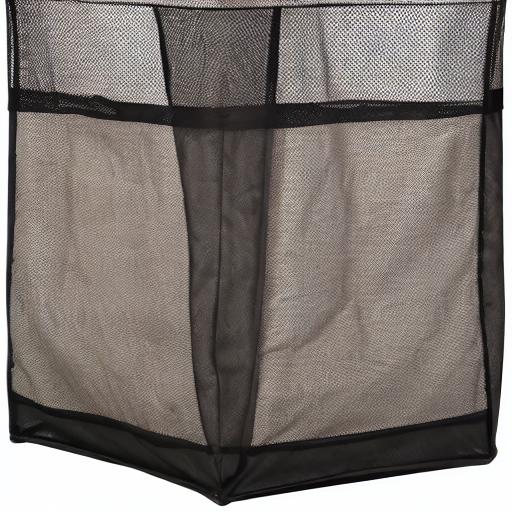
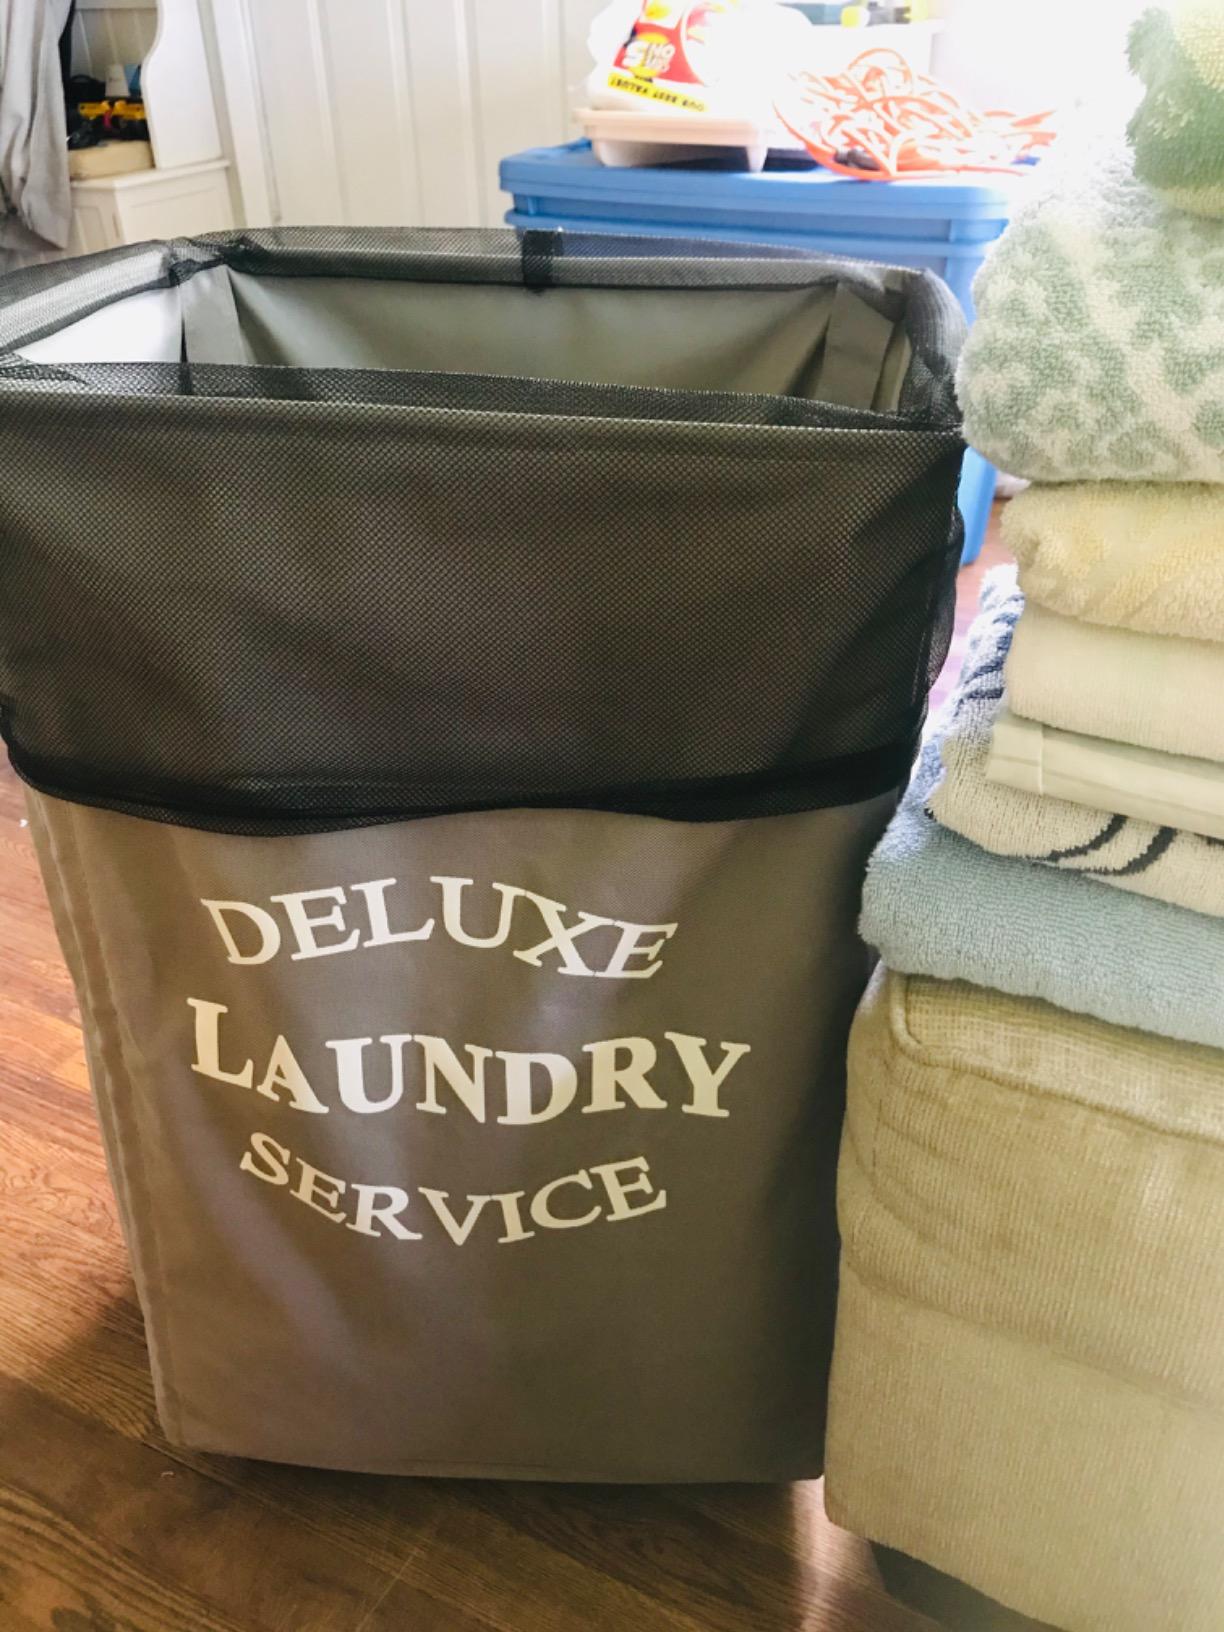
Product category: items_hamper
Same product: no